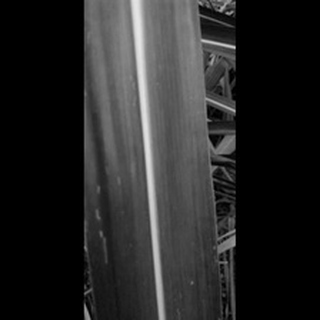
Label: sugarcane_yellow_leaf_disease